Greek dress

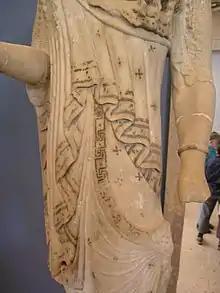
Detail of a "Kore"'s dress

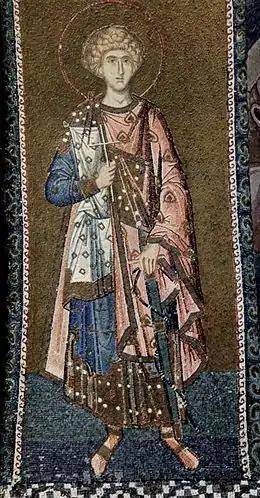
14th-century military martyr wears four layers, all patterned and richly trimmed: a tunic and a mantle decorated with a "tablion"

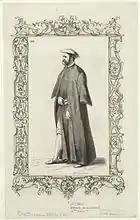
Greek merchant (16th century) by Cesare Vecellio

Greek dress is the clothing of the Greek people and citizens of Greece from antiquity to modern times.